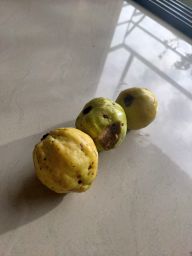
Fruit: Guava
Quality: Mixed